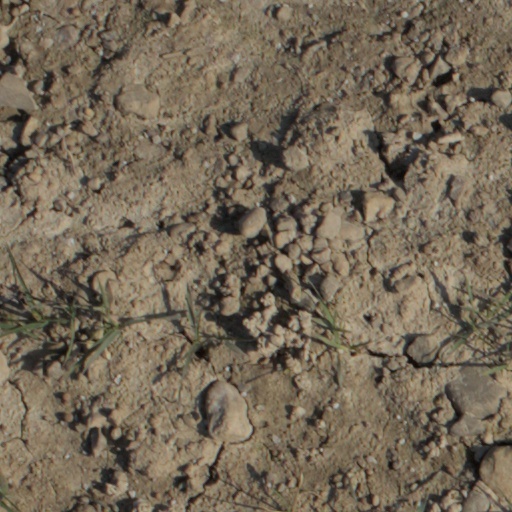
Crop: wheat